Sabatham

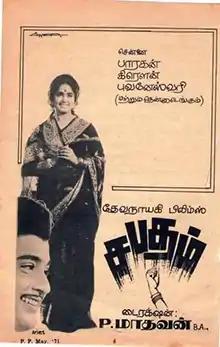
Theatrical poster

Sabatham is 1971 Indian Tamil-language romantic comedy drama film, directed by P. Madhavan and written by Bala Murugan. Music was by G. K. Venkatesh. The film stars K. R. Vijaya, Ravichandran, Nagesh and T. K. Bhagavathi, with V. K. Ramasami and Anjali Devi in supporting roles. It was released on 14 April 1971.